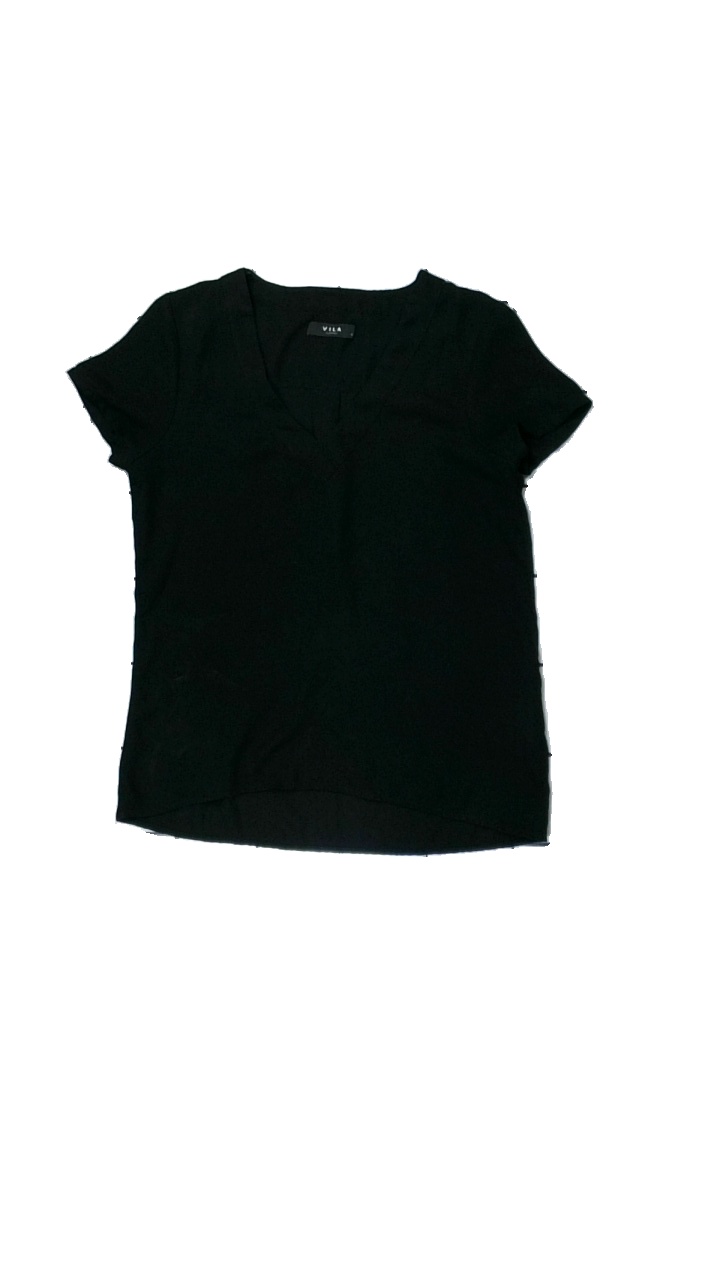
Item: T-shirt (Ladies)
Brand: Vila
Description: svart t-shirt med fläckar fram
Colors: Black
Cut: Regular
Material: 100% polyester
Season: All
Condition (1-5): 3
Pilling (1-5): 5
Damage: fläckar
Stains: Major
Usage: Export
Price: <50